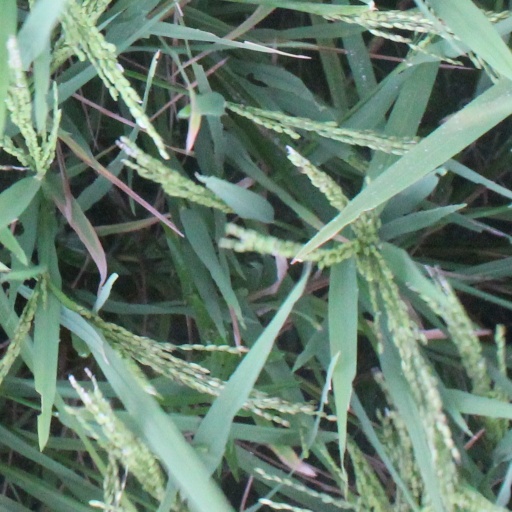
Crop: rice